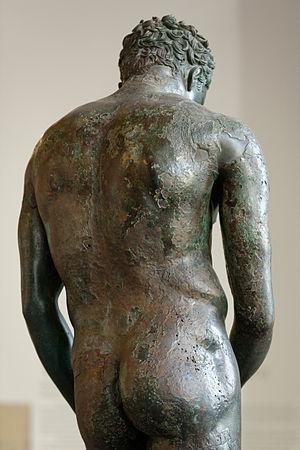
Statue d'un athlète se raclant la peau ou raclant son strigile.
L’Apoxyomène de Croatie est une statue grecque antique en bronze, fondue au -IIe ou -Ier siècle, découverte en 1996 au fond de la mer Adriatique, près de l'îlot croate de Vele Orjule, au sud-est de l'île de Lošinj. Il représente un athlète « Apoxyoménos », c'est-à-dire en train de gratter la sueur et la poussière de son corps avec le petit instrument incurvé appelé strigile.